Sattel, Switzerland

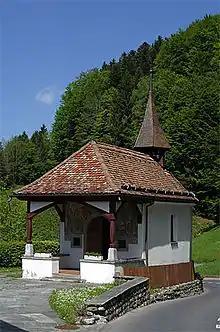
Battle of Morgarten Chapel

The Battle of Morgarten occurred on 15 November 1315 near Sattel, at Morgarten (now part of Oberägeri). It began when a Swiss Confederation force of 1,500 infantry archers ambushed a group of Austrian soldiers of the Holy Roman Empire near the Morgarten Pass. The Swiss, led by Werner Stauffacher, thoroughly defeated the Austrians, who were under the command of Duke Leopold I of Austria.